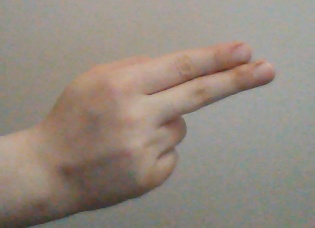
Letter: ain